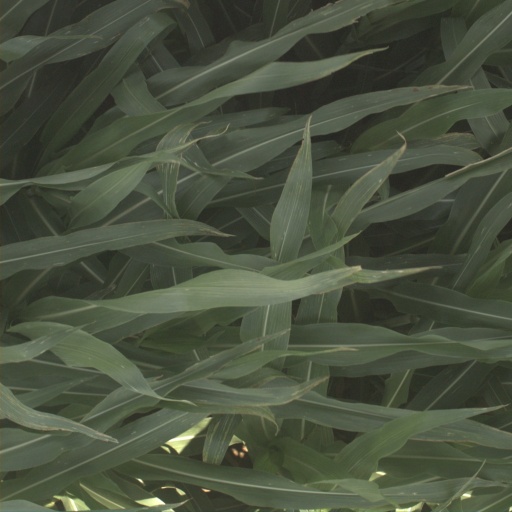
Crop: sorghum